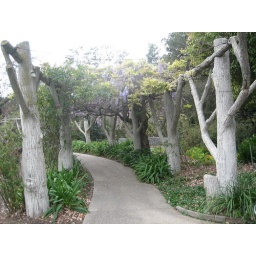
CC Note: Due to be used to illustrate a German book on wooden structures, to be published in 2008.